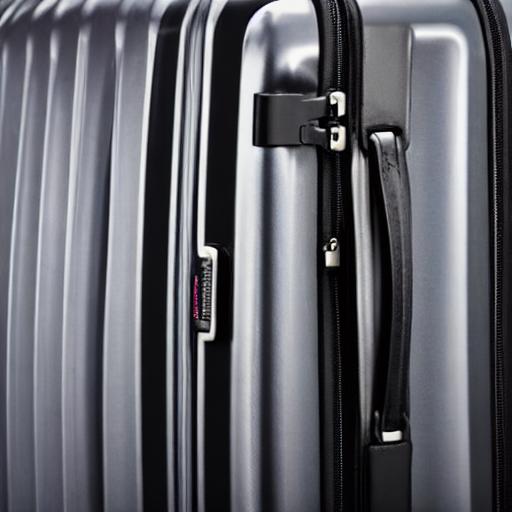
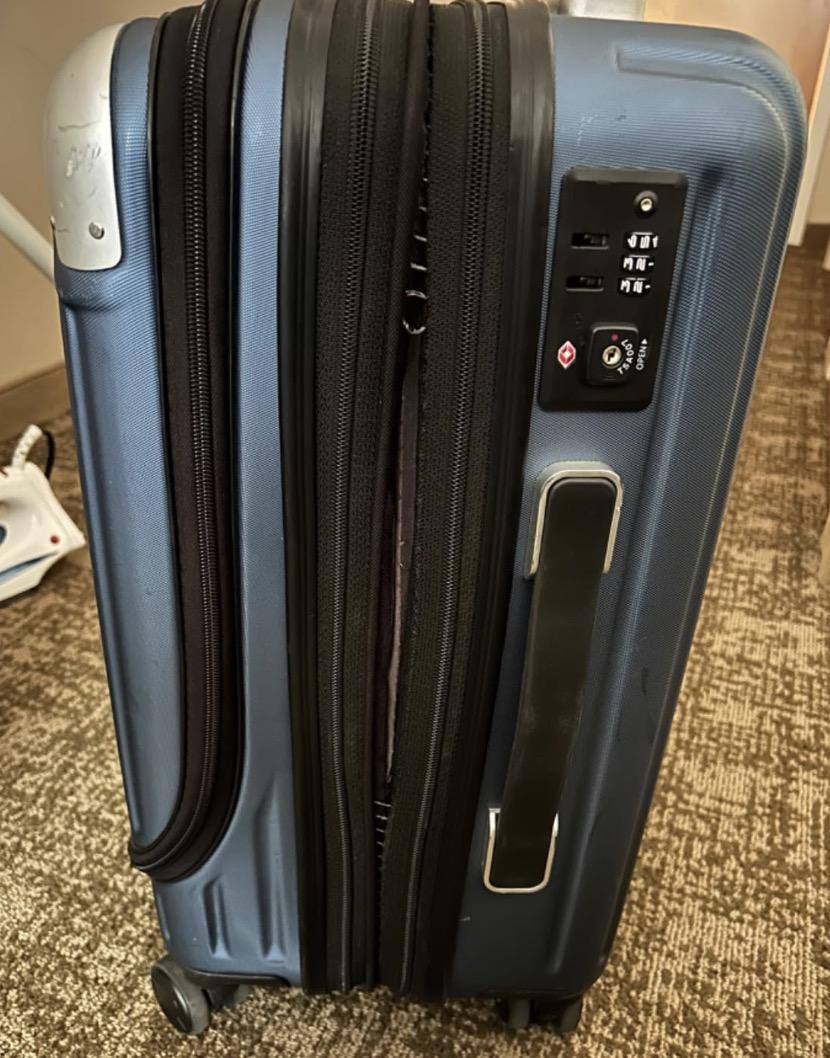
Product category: items_tea
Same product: no